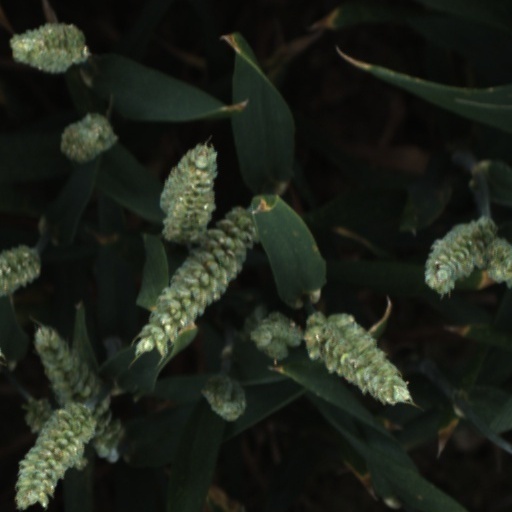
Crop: wheat